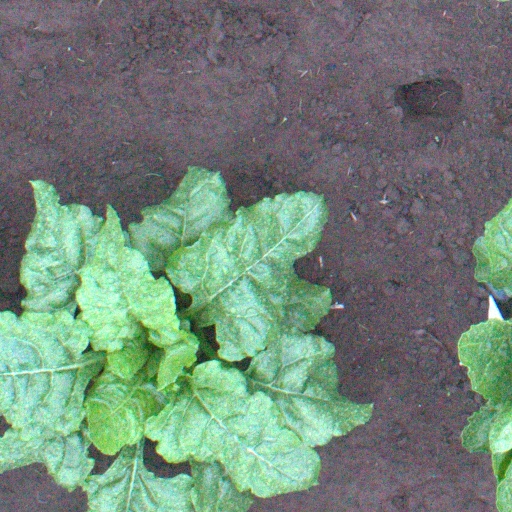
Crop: sugar beet